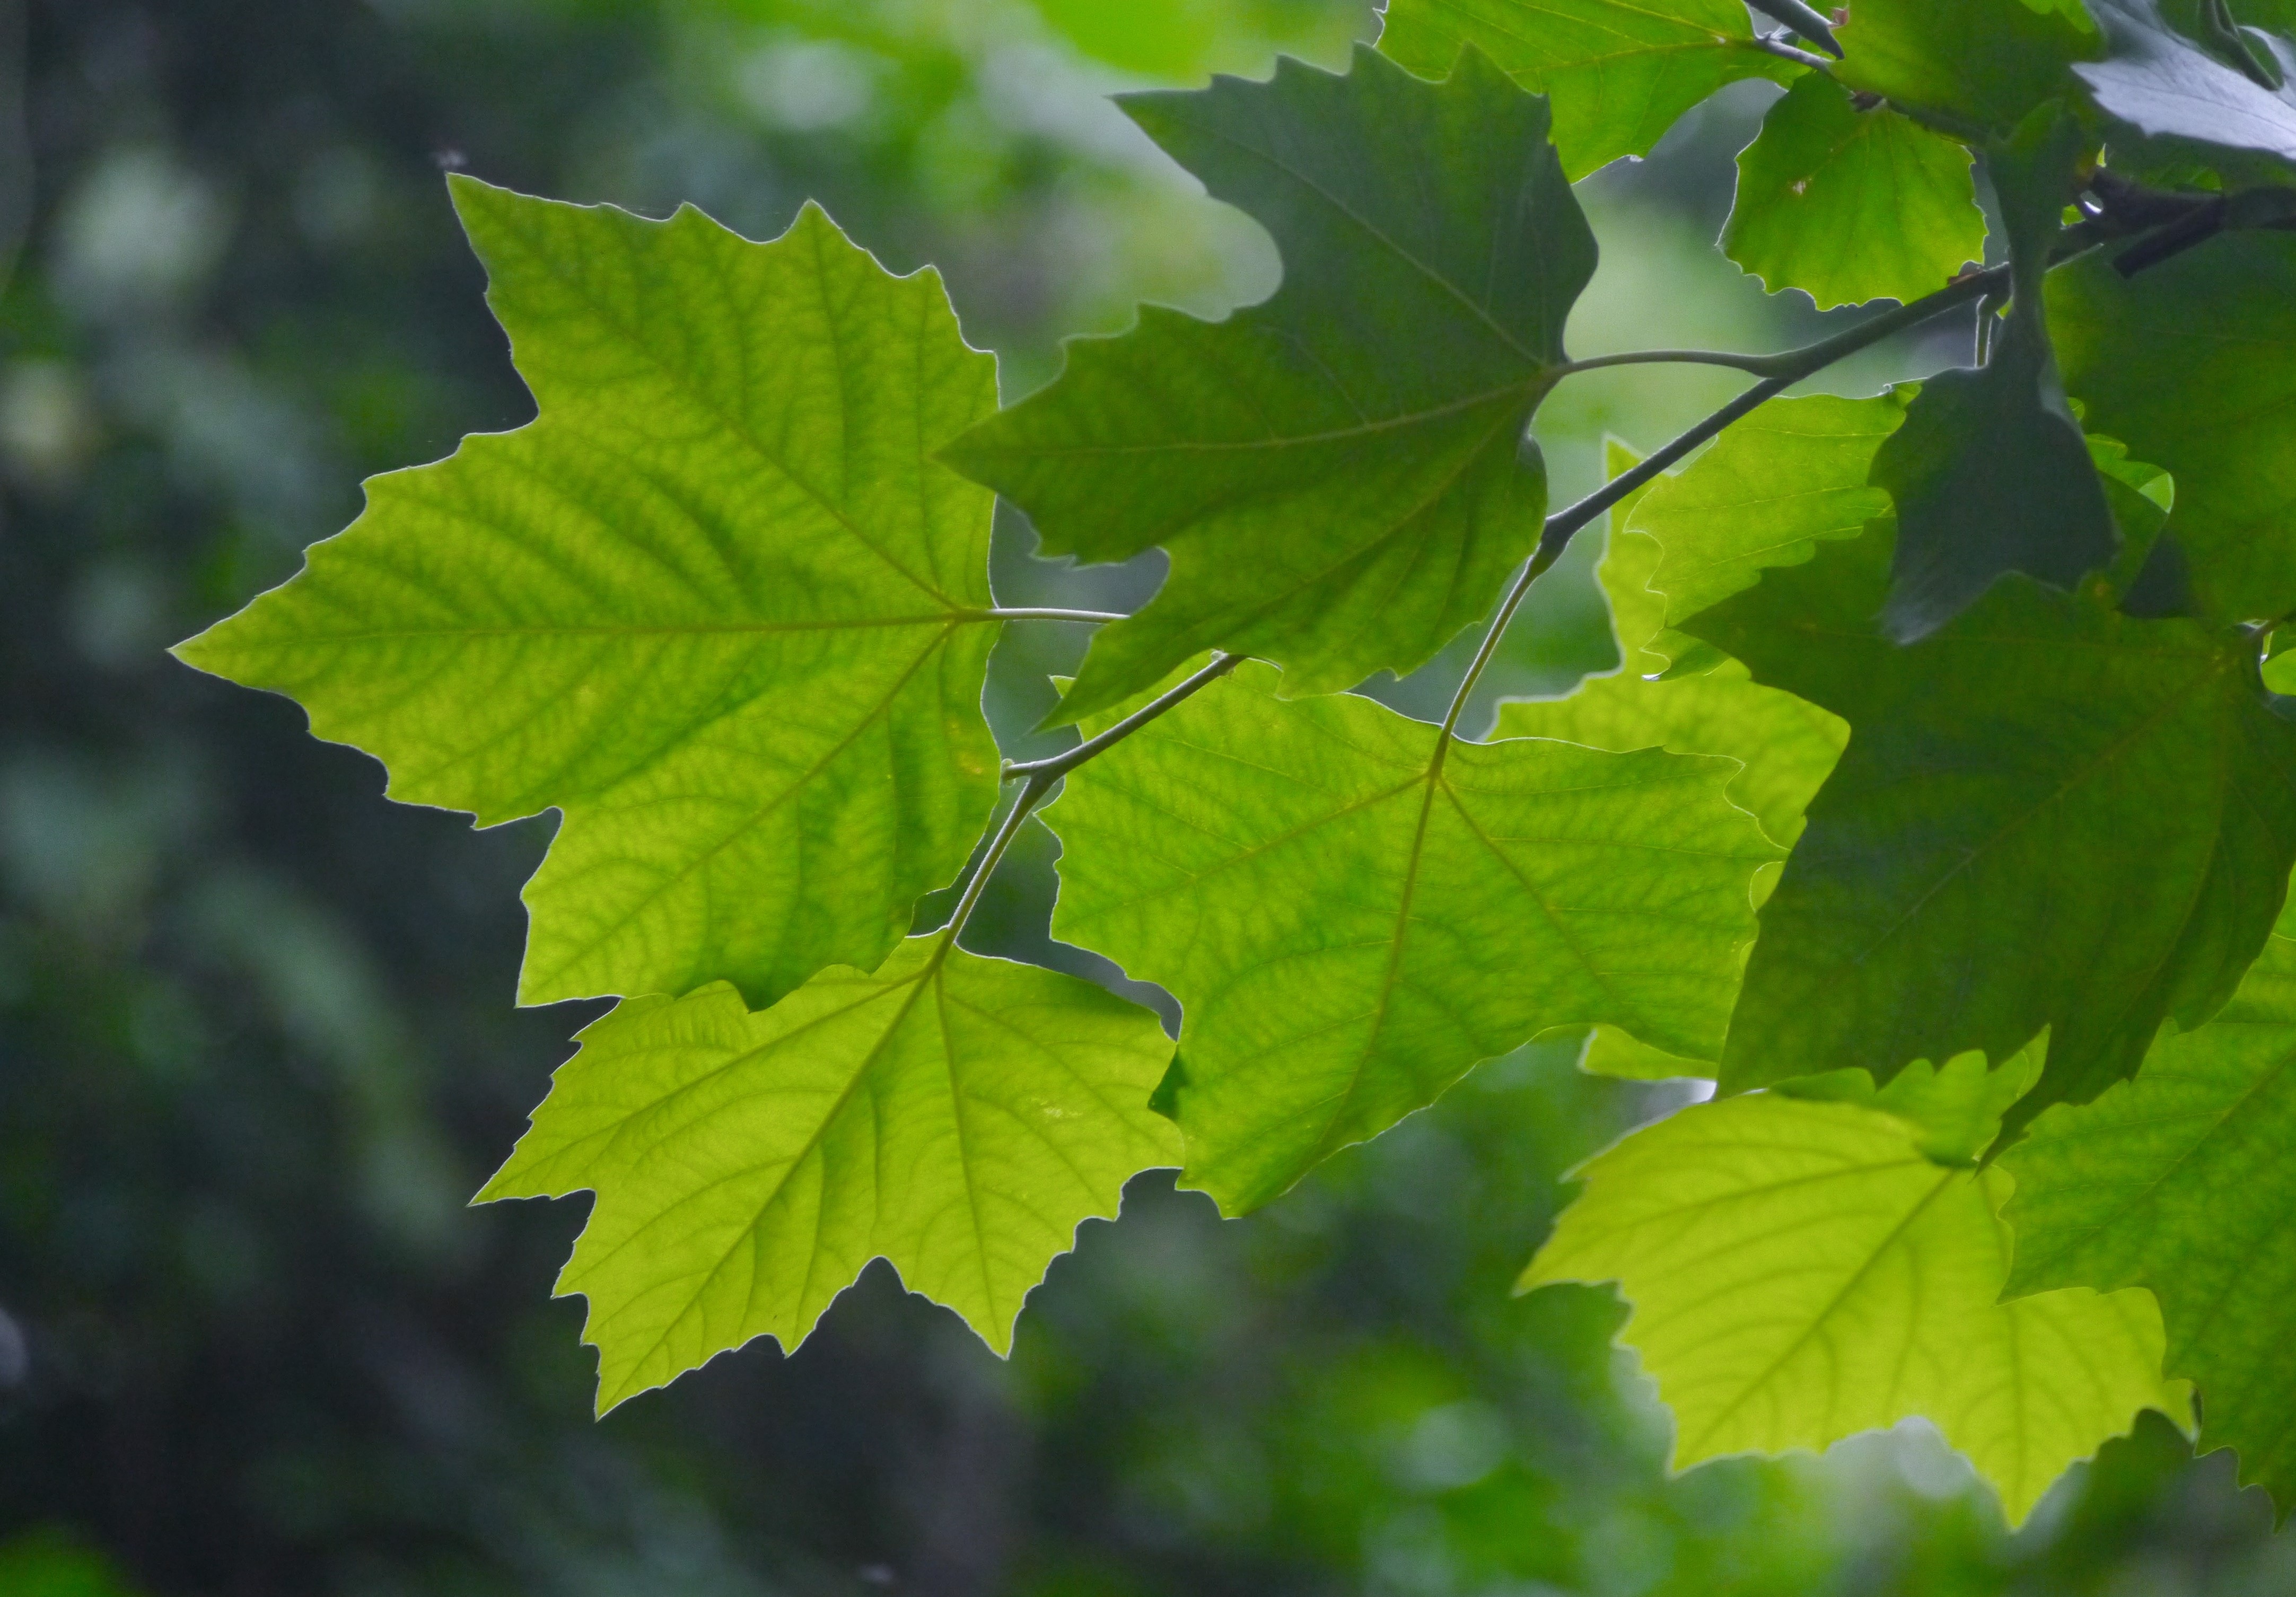
tree, branch, plant, wood, sunlight, leaf, green, produce, birch, autumn, japan, maple, vein, maple tree, deciduous tree, hardwood, deciduous, lot, red leaves, otsu park, yokosuka, arboretum, kaede, aceraceae, flowering plant, maidenhair tree, grape leaves, otsu, acer mono, itaya kaede, acer spp, tokiwa kaede, maple edition, itag, hangi, mono maple, woody plant, land plant, plane tree family